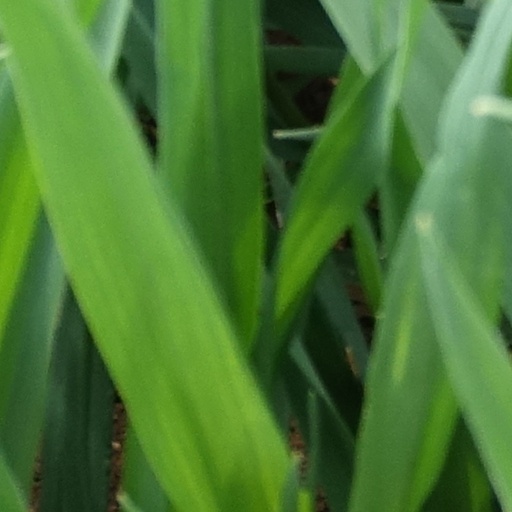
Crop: wheat